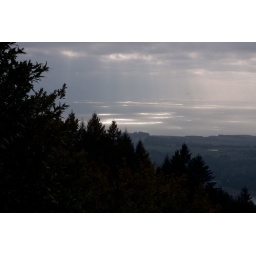
Great cloud day over the pacific ocean